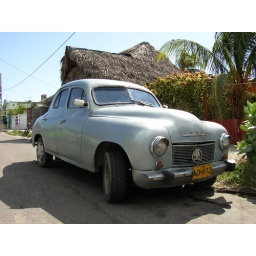
Found this car parked in a side street to the main street in Varadero, CubaP1010553